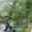
Label: willow_tree